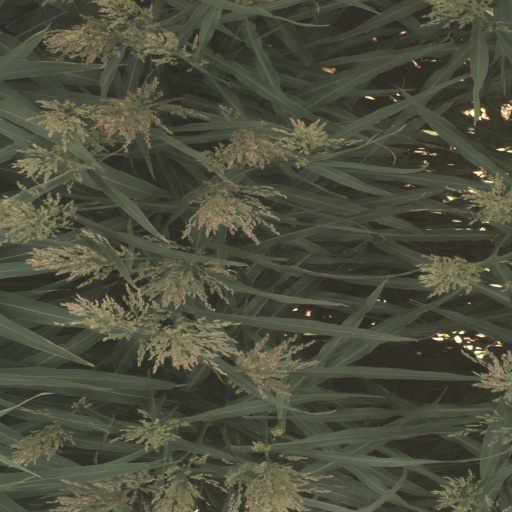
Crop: sorghum